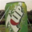
Label: can